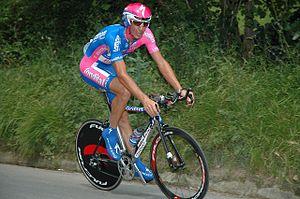
Paolo Fornaciari est un coureur cycliste italien, professionnel de 1993 à 2008.